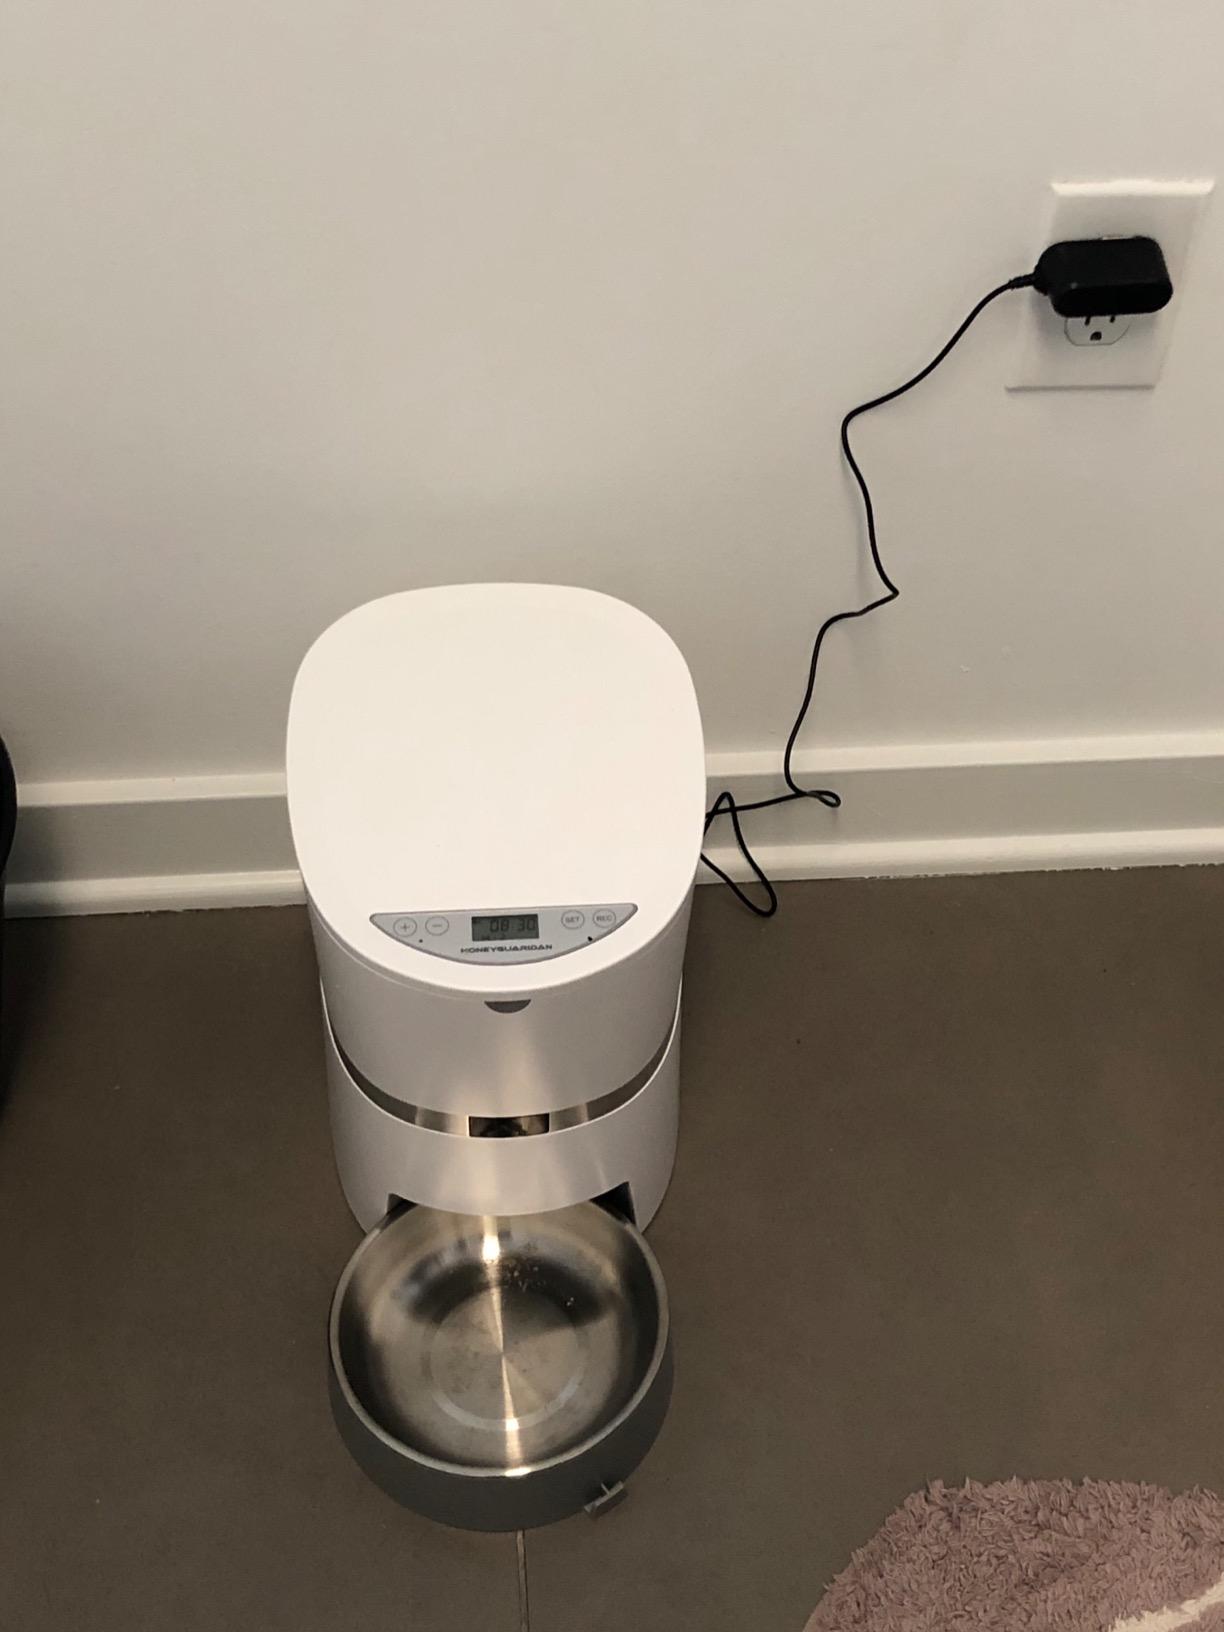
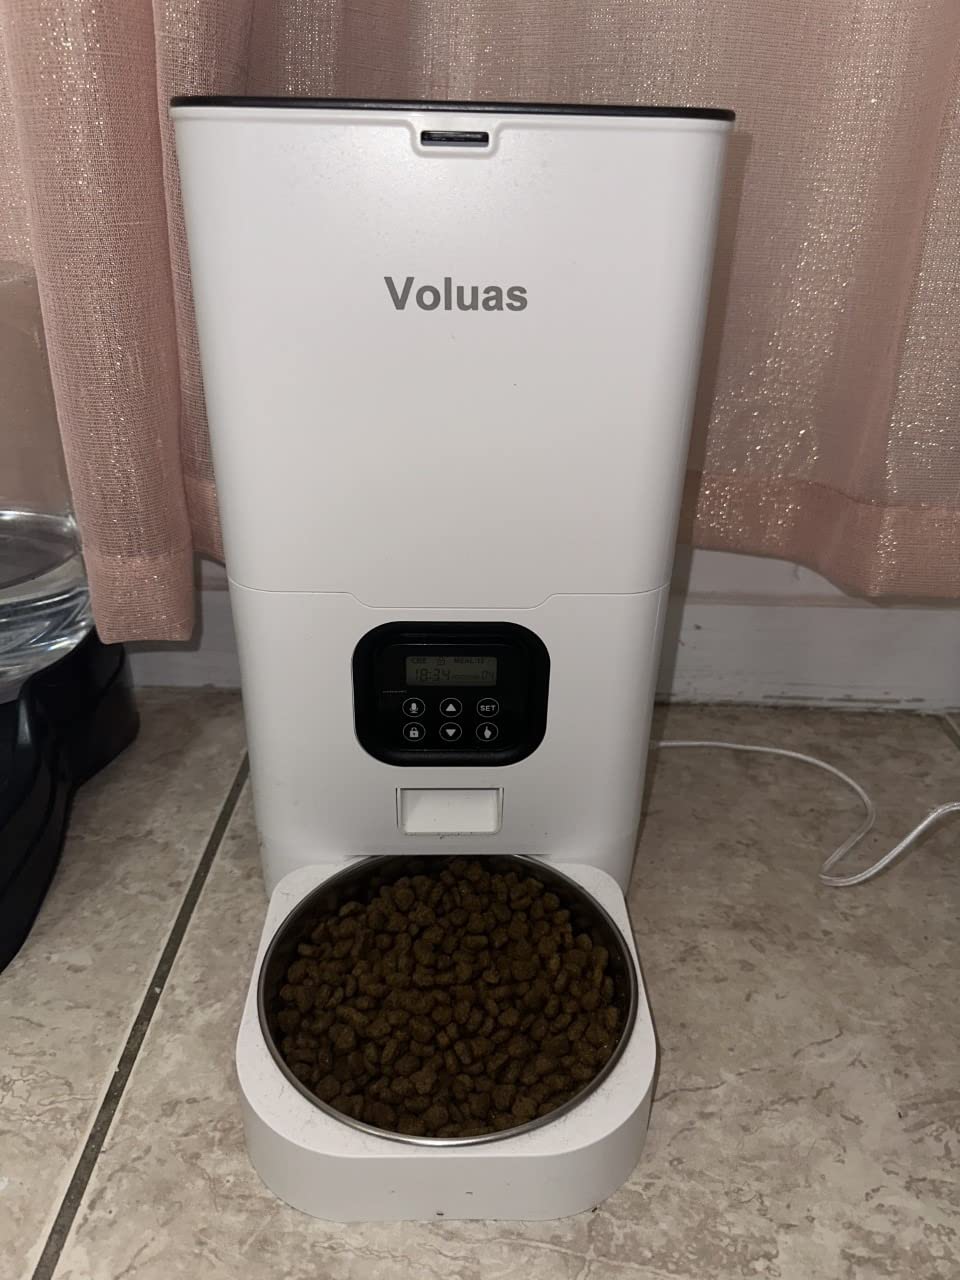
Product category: items_feeder
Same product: no